Breaststroke

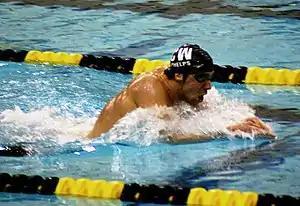
Michael Phelps swimming breaststroke at the 2008 Missouri Grand Prix.

Breaststroke is a swimming style in which the swimmer is on their chest and the torso does not rotate. It is the most popular recreational style due to the swimmer's head being out of the water a large portion of the time, and that it can be swum comfortably at slow speeds. In most swimming classes, beginners learn either the breaststroke or the freestyle (front crawl) first. However, at the competitive level, swimming breaststroke at speed requires endurance and strength comparable to other strokes. Some people refer to breaststroke as the "frog" stroke, as the arms and legs move somewhat like a frog swimming in the water. The stroke itself is the slowest of any competitive strokes and is thought to be the oldest of all swimming strokes.